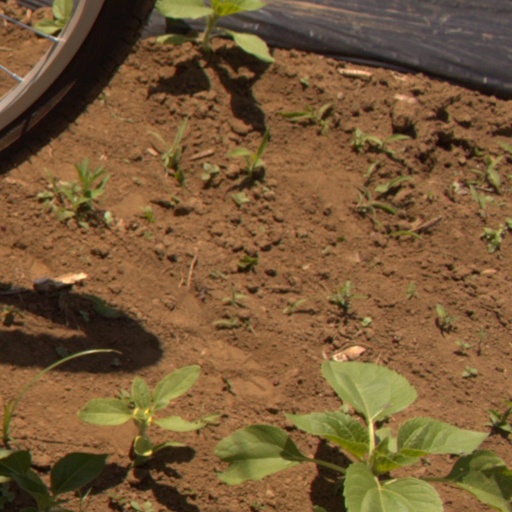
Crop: Jerusalem artichoke